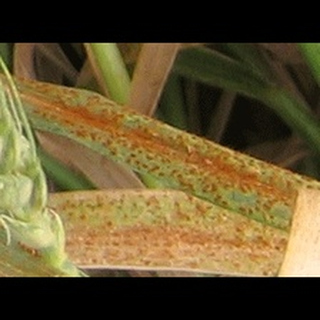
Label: wheat_brown_rust